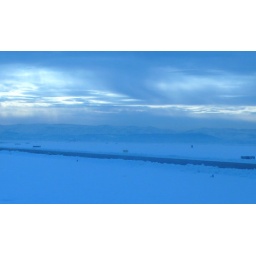
taken from the airplane window as we landed in Marseilles